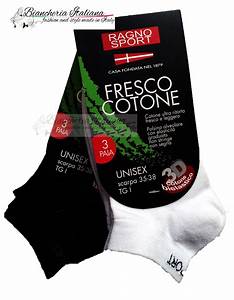
Label: spider